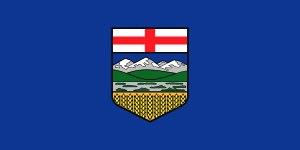
La politique en Alberta est centrée sur un gouvernement provincial semblable à ceux des autres provinces canadiennes. La capitale provinciale est Edmonton, où résident le premier ministre, le législatif, le lieutenant-gouverneur et le cabinet. L'organe législatif monocaméral — l'Assemblée législative de l'Alberta — contient 87 députés. Le gouvernement fonctionne selon le modèle de Westminster. Les revenus de la province, quoique incluant des transferts du gouvernement fédéral, proviennent principalement de la gérance des ressources provinciales. L'Alberta possède un système de gouvernements municipaux semblable aux autres provinces. L'exception la plus importante est que l'Alberta est la seule province du Canada sans une taxe provinciale sur la vente.
Stephen Joseph Harper, né le 30 avril 1959 à Toronto, est un homme d'État canadien. Il est premier ministre du Canada du 6 février 2006 au 4 novembre 2015.